Phil Marsh

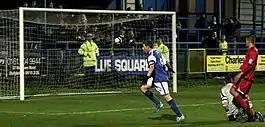
Marsh scores in a game against Droylsden

On 22 December 2008, he made his first appearance for Leigh Genesis, scoring one goal in their 3–2 away loss in the Lancashire FA Challenge Trophy second round against Radcliffe Borough. He also made 17 league appearances, scoring five goals, and one appearance in the Northern Challenge Cup, scoring one goal, before joining FC United of Manchester on 19 March 2009, also of the Northern Premier League Premier Division. On 9 July 2010, it was announced that Marsh had left the club.